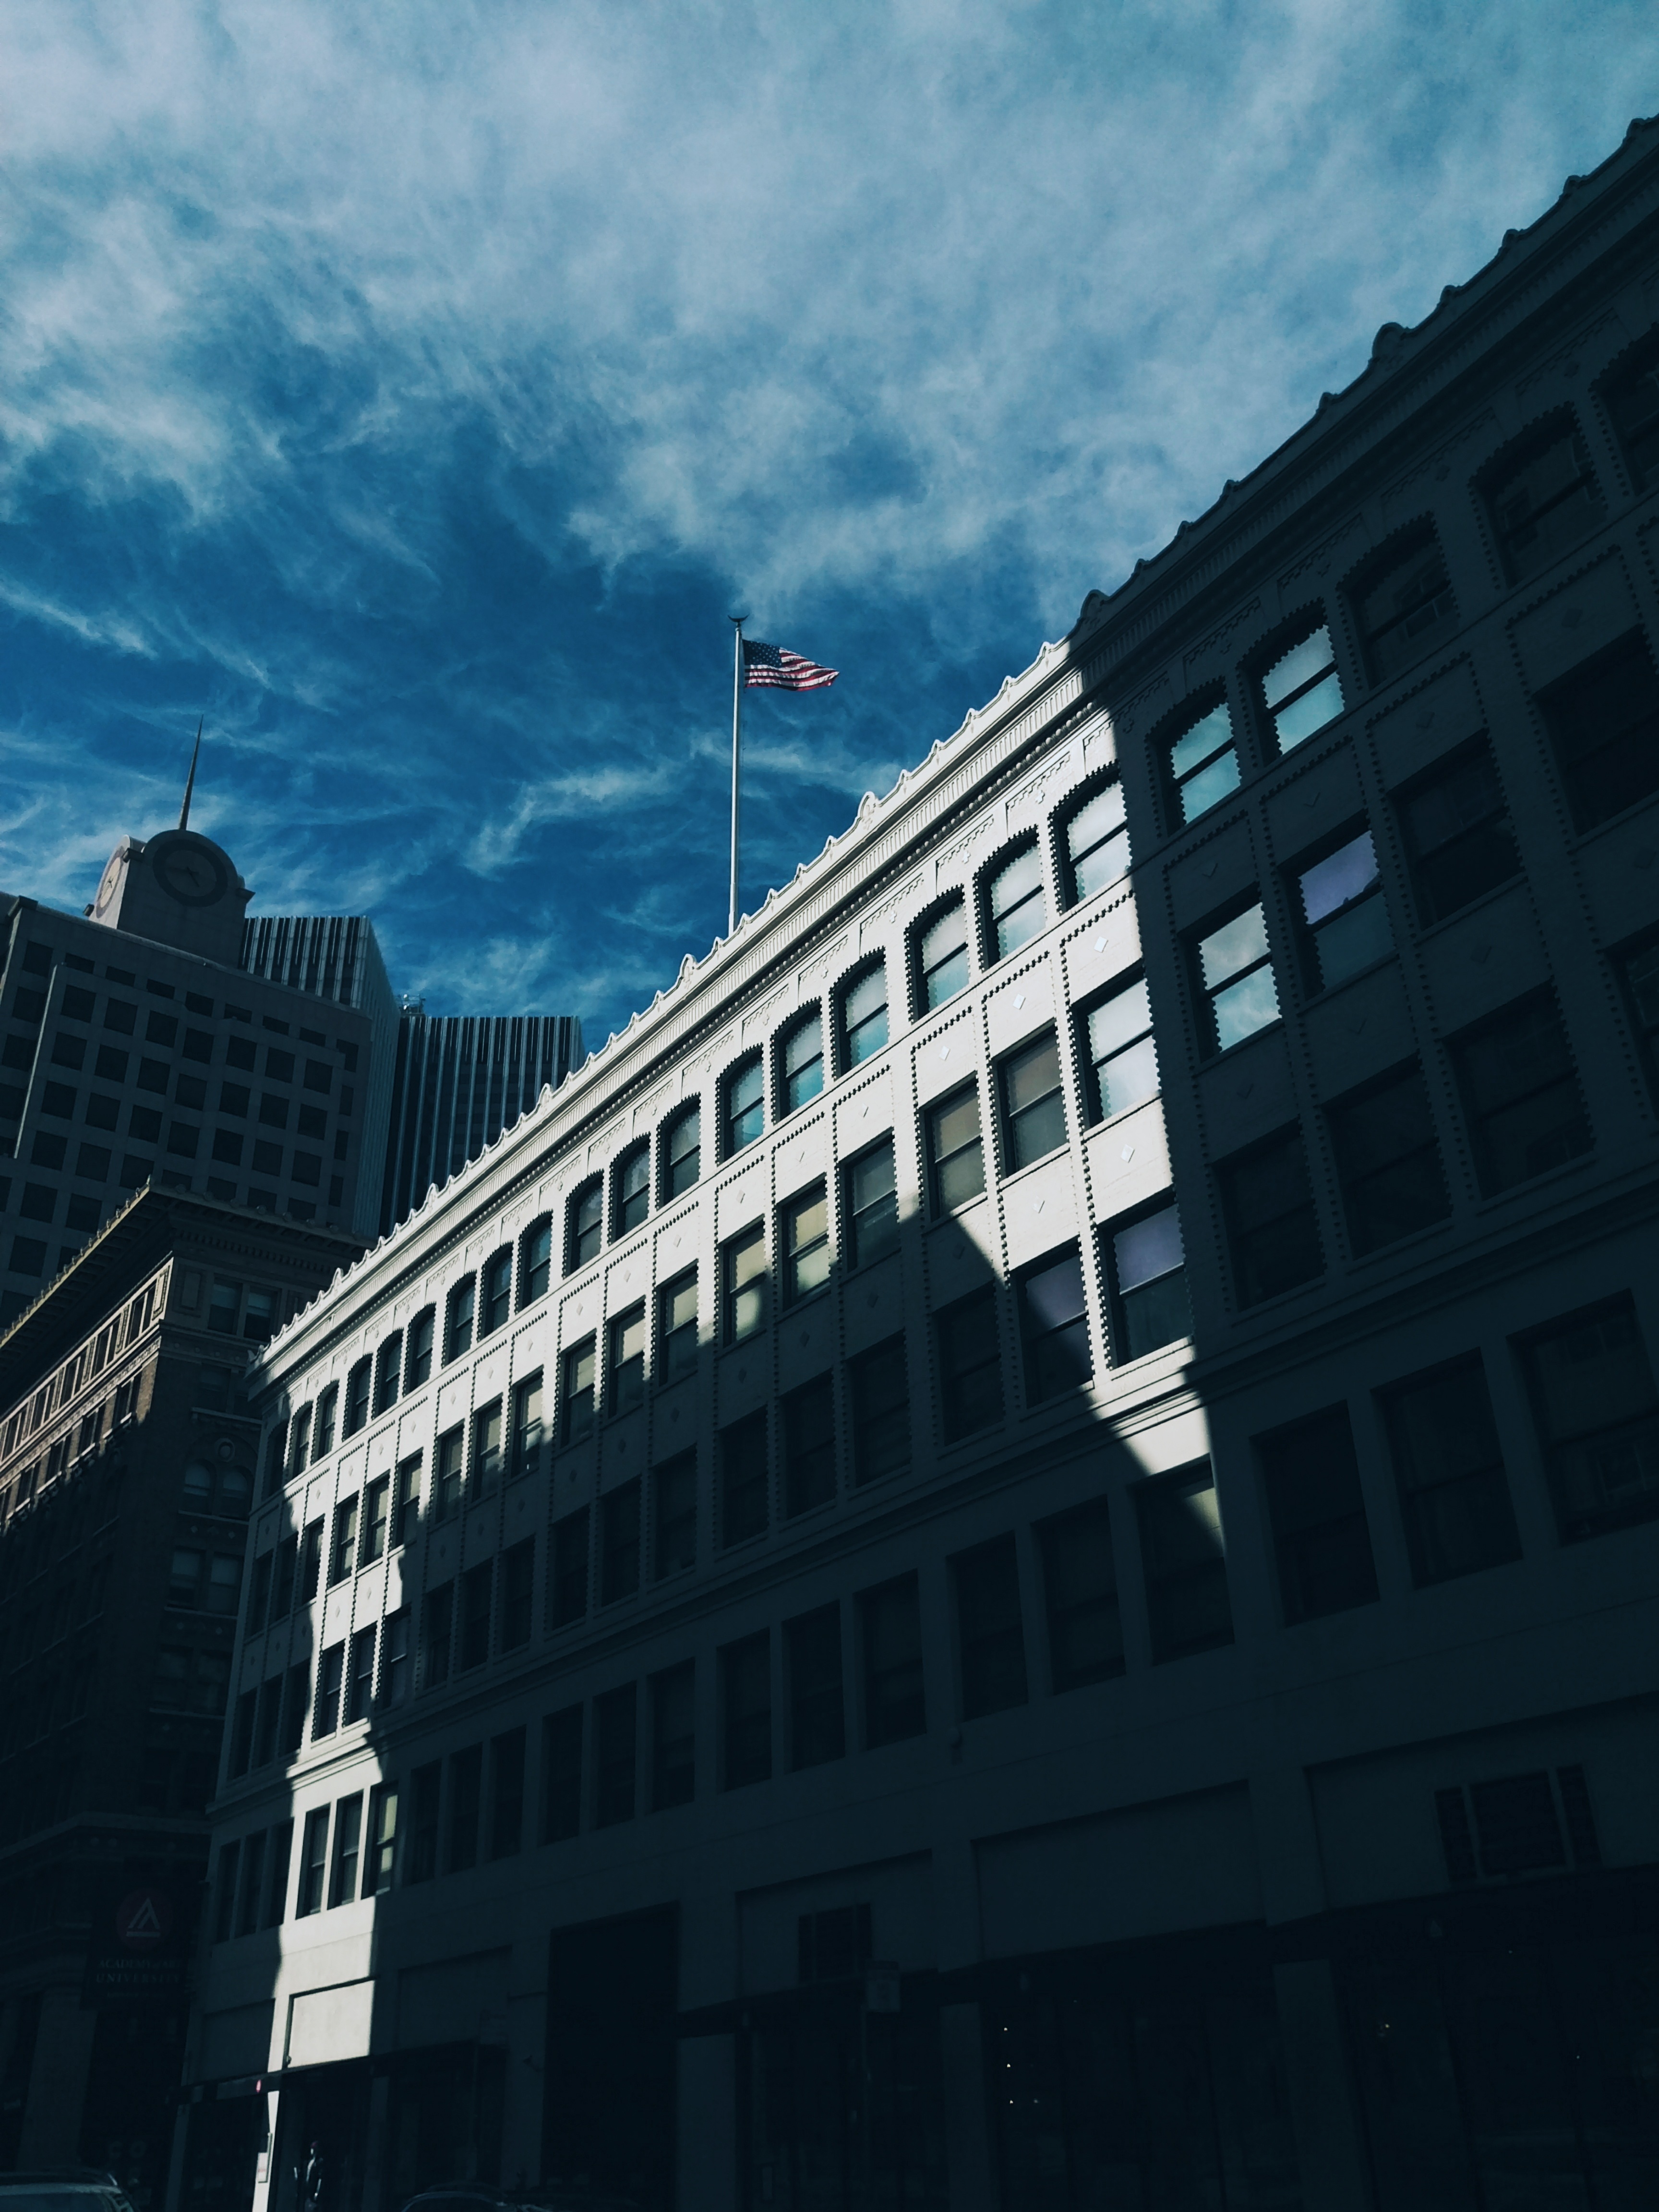
architecture, sky, skyline, house, building, city, skyscraper, urban, cityscape, downtown, construction, line, reflection, american flag, landmark, facade, exterior, historic, tower block, commercial, shape, metropolis, urban area, human settlement, metropolitan area